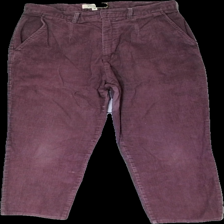
View: front
Type: Trousers
Category: Ladies
Brand: Not in the list
Brand text on label: Ganard
Colors: Purple
Material: 67% cotton, 33% viscose
Cut: Regular
Size: M
Season: All
Price range: <50
Recommended usage: Export